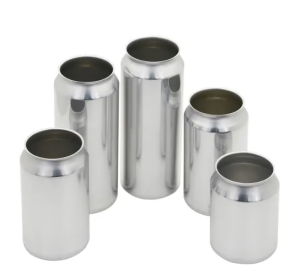
Label: metal